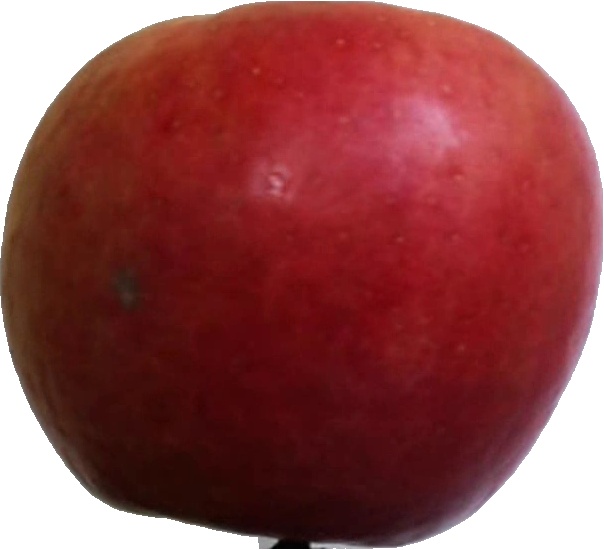
Label: apple_crimson_snow_1